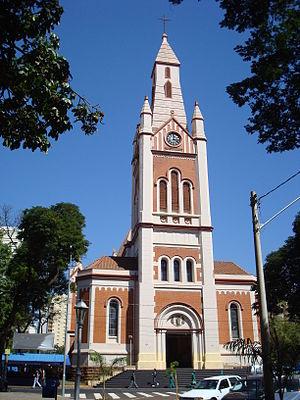
L'archidiocèse de Ribeirão Preto est une circonscription ecclésiastique de l'Église catholique au Brésil.